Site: brandenburg
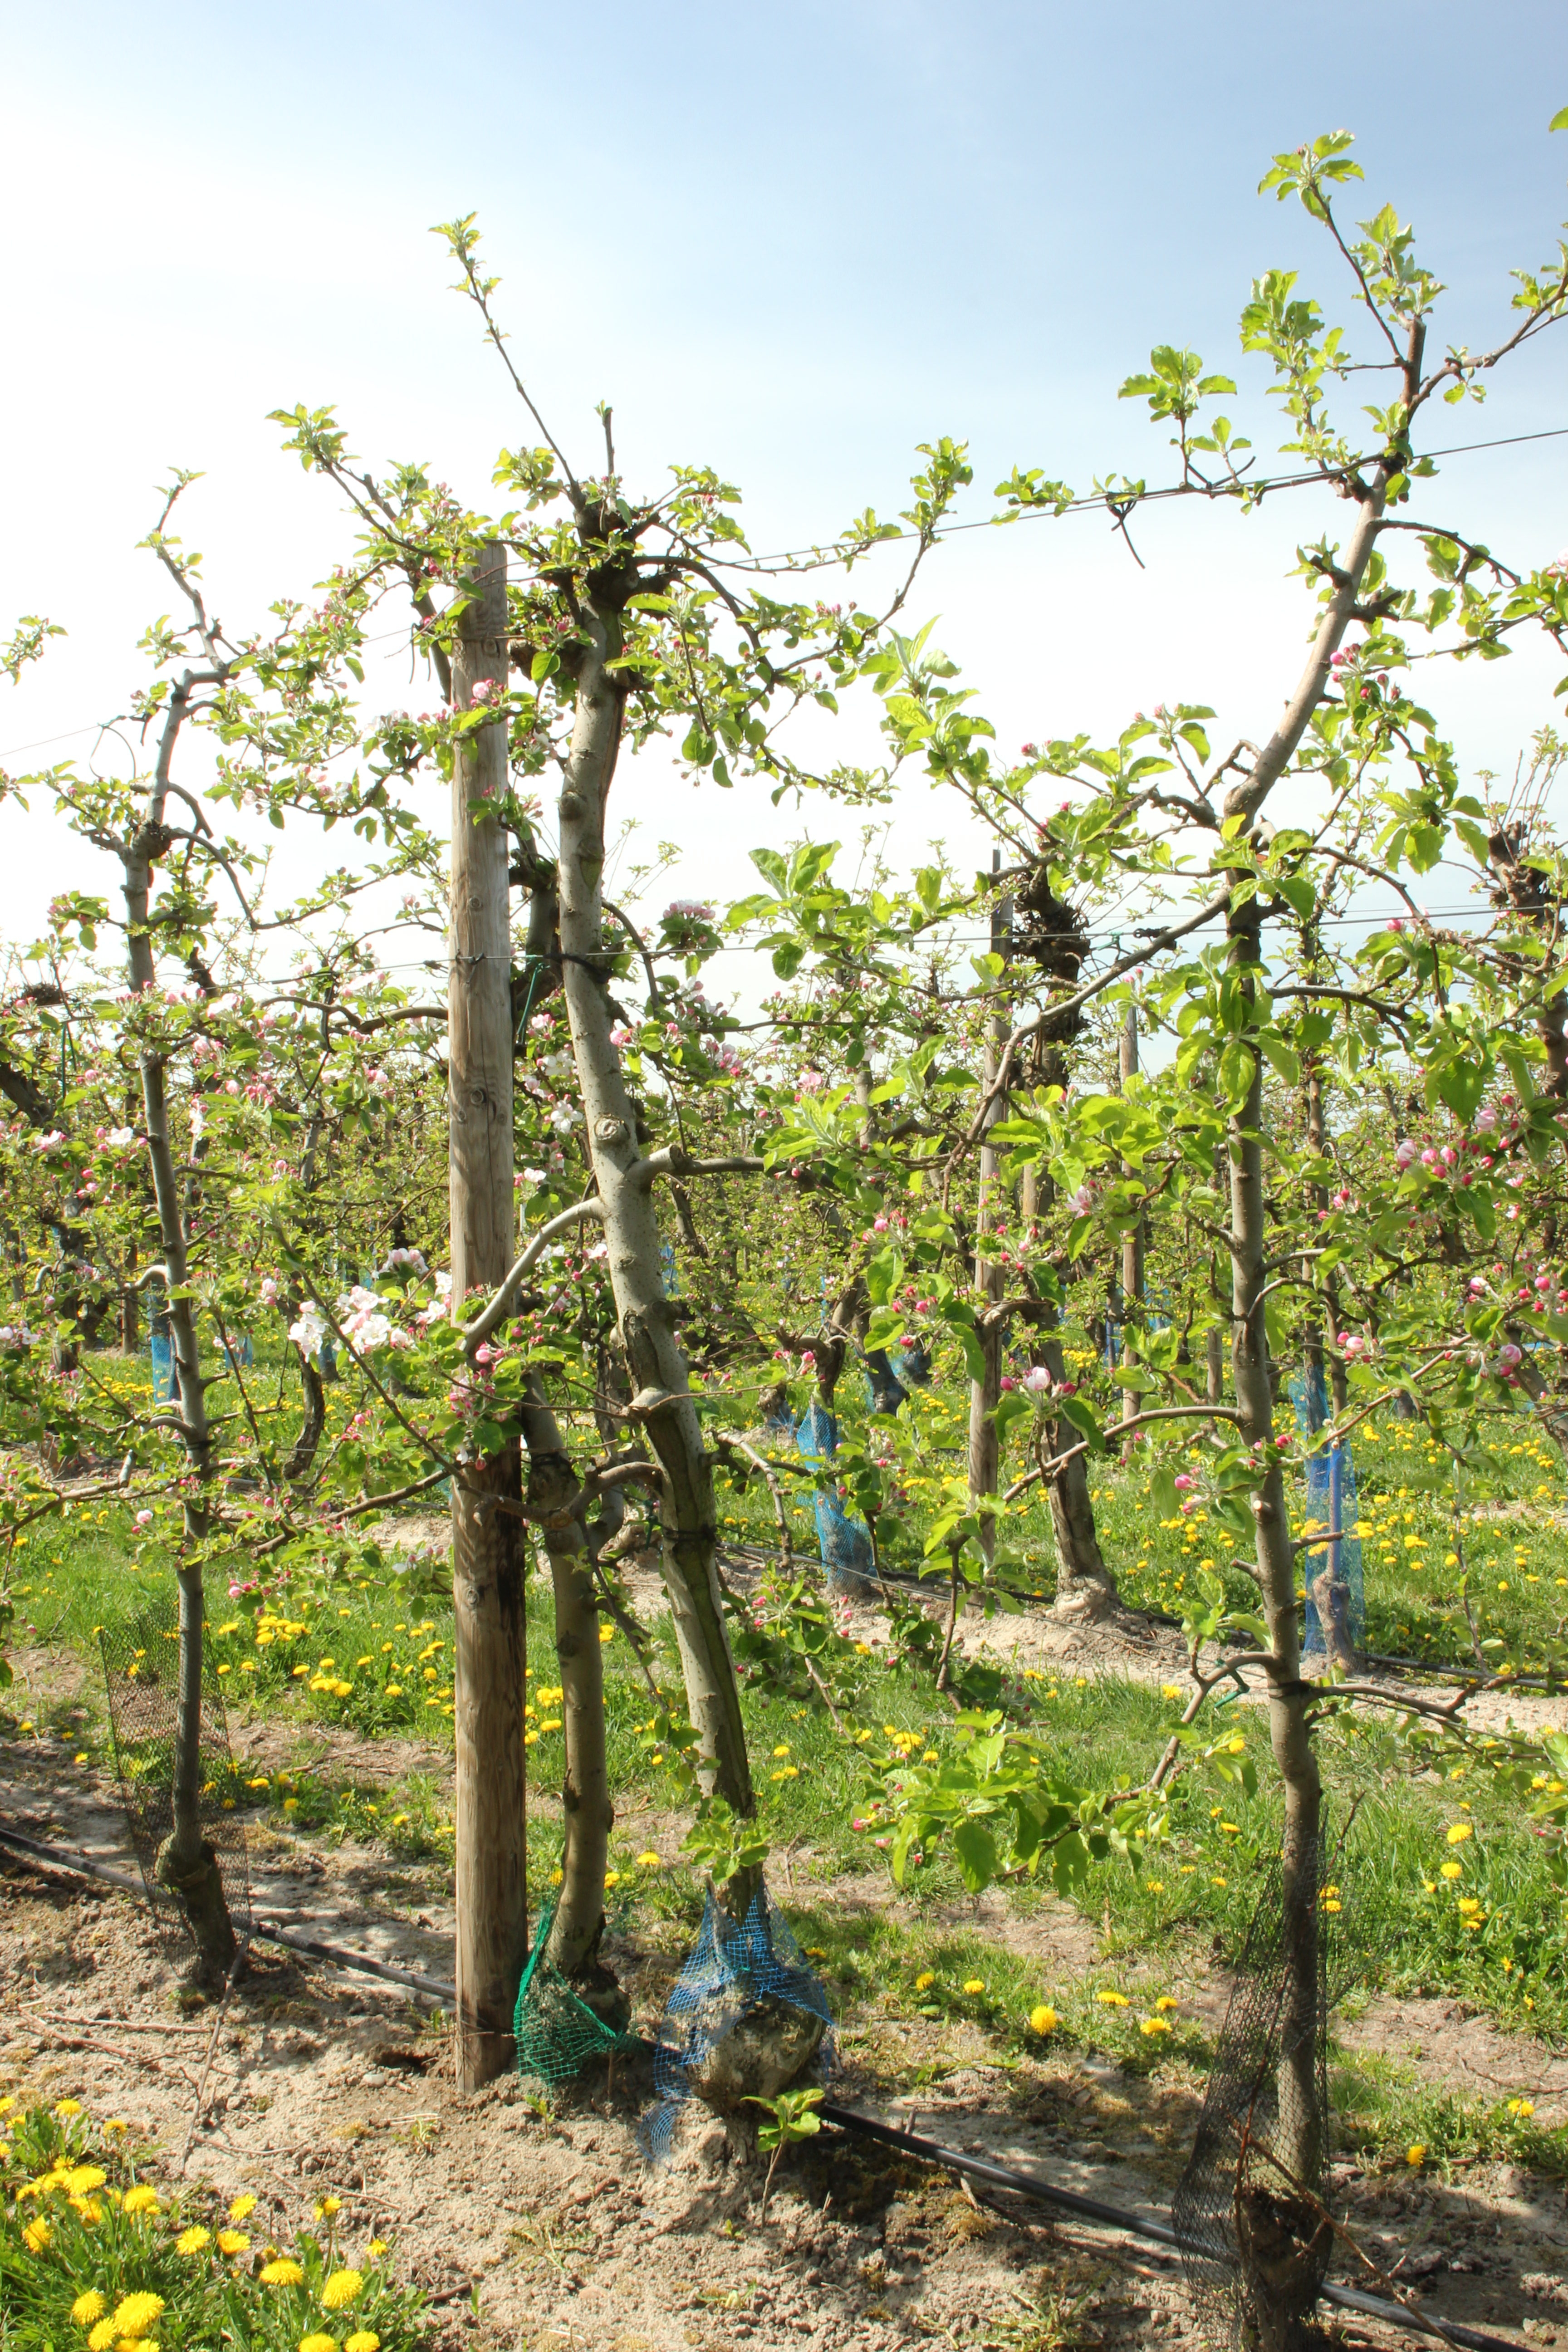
Growth stage (BBCH 57): Inflorescence emergence